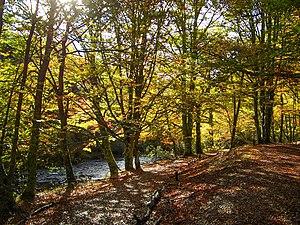
Les forêts primaires de hêtres des Carpates et d'autres régions d'Europe forment un site transnational du patrimoine mondial, regroupant 78 forêts de hêtres réparties sur 12 pays européens : Albanie, Allemagne, Autriche, Belgique, Bulgarie, Croatie, Espagne, Italie, Pologne, Roumanie, Slovaquie, Slovénie et Ukraine.